9½ Weeks

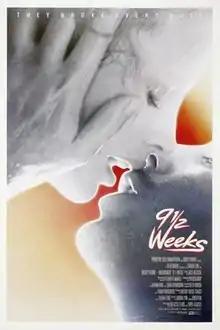
Theatrical release poster

9½ Weeks is a 1986 American erotic romantic drama film directed by Adrian Lyne, and starring Mickey Rourke and Kim Basinger. The film follows a New York City art gallery employee (Basinger) who has a brief yet intense affair with a mysterious Wall Street broker (Rourke). The screenplay by Patricia Knop, Zalman King, and Sarah Kernochan is adapted from the 1978 memoir of the same name by Austrian-American author Ingeborg Day, under the pseudonym "Elizabeth McNeill".